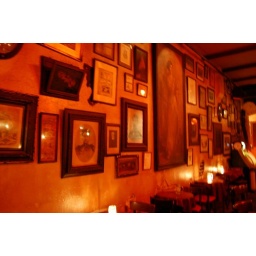
Antique framed portraits and heirlooms line the walls and mantle of La Carafe located in the oldest building in Houston. DSC_0747Nfr_A